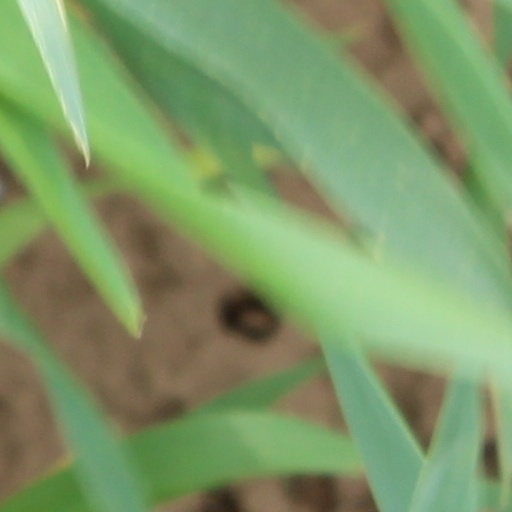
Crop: wheat